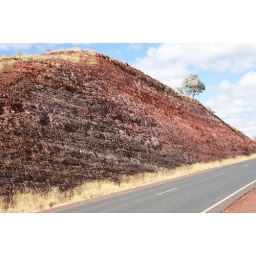
This road cut really shows the rock strata from sedimentary deposits and other folding and stress over millions of years